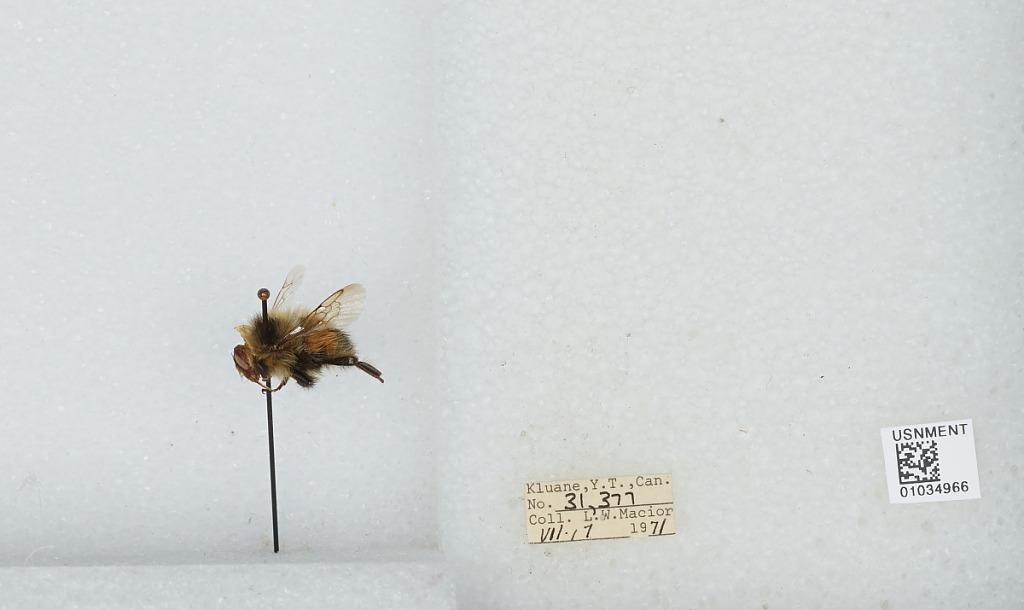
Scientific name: Bombus (Pyrobombus) sylvicola Kirby
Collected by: L. Macior
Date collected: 1971-7-17
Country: Canada
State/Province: Yukon Territory
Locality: Kluane
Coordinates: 60.75, -139.5